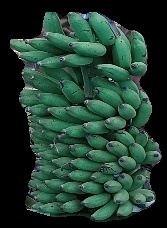
Variety: elakki-bale
Grade: grade1